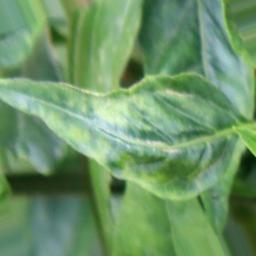
Label: nutritional